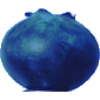
Label: huckleberry